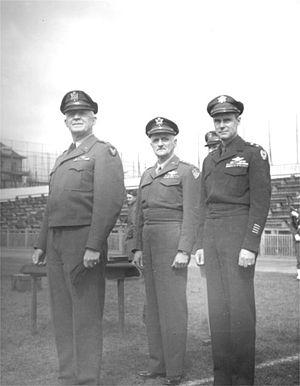
Les généraux Arnold, Spaatz et Vandenberg de l'USAAF pendant la Seconde Guerre mondiale
Carl Andrew Spaatz, né le 28 juin 1891 à Boyertown et mort le 14 juillet 1974 à Washington, est un général d'aviation américain de la Seconde Guerre mondiale. Il commanda les forces aériennes alliées occidentales en Europe contre l'Allemagne puis dans le Pacifique contre le Japon. Il fut après guerre le premier chef d'état-major de l'US Air Force nouvellement créée.
Henry Harley Arnold dit Hap, né le 25 juin 1886 à Gladwyne en Pennsylvanie et mort le 15 janvier 1950 à Sonoma en Californie, est un général américain qui a successivement été élevé au grade de général de l’US Army en 1944 puis de général de l'Air Force en 1949.